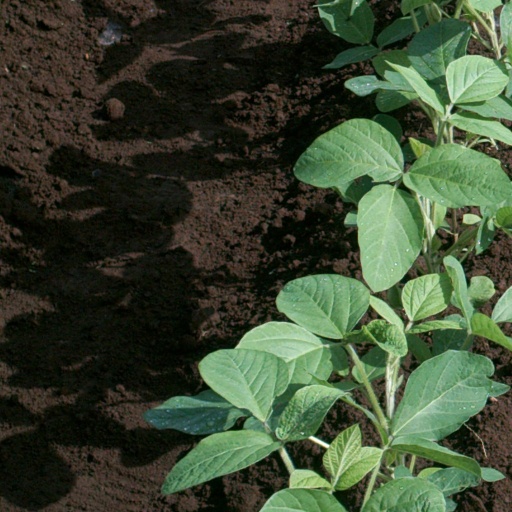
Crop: soybean